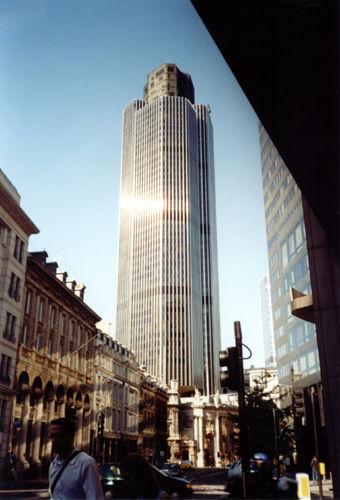
Weather: sun or clear